Stan McKenzie (footballer)

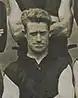
McKenzie in May 1925

Alfred Stanley Dudley McKenzie (30 August 1896 – 13 September 1985) was an Australian rules footballer who played with Collingwood and Hawthorn in the Victorian Football League (VFL).